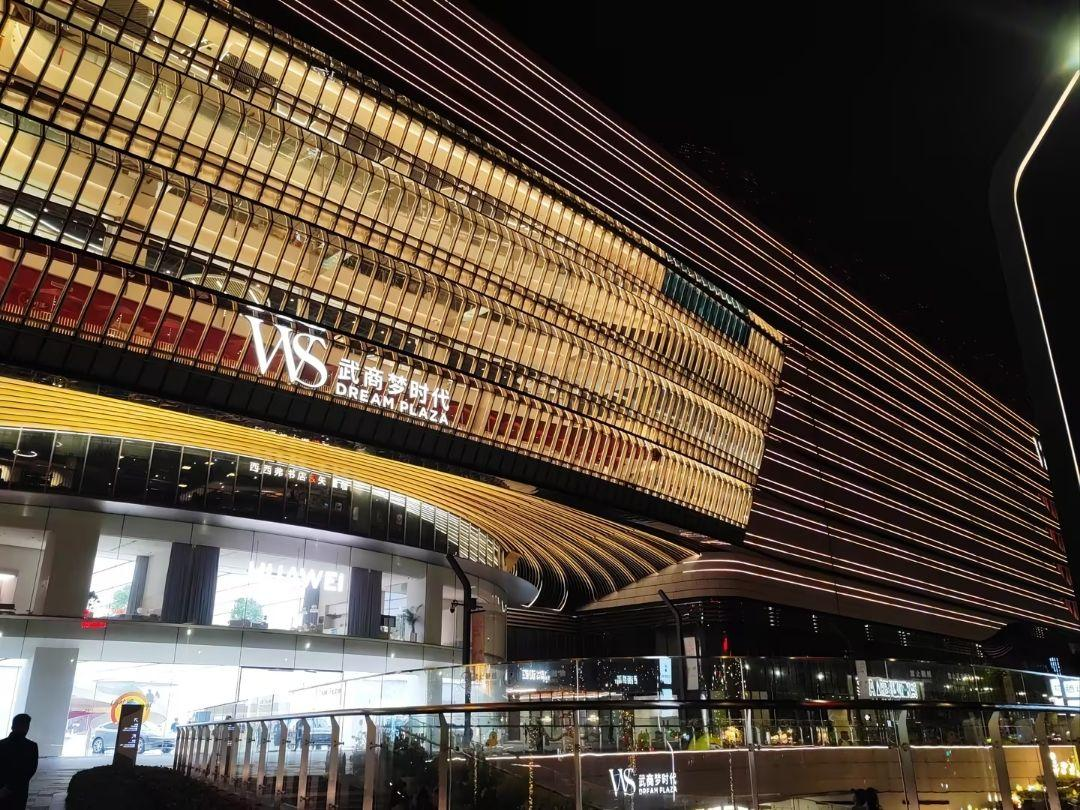
地标名称：武商梦时代
所在城市：武汉市·洪山区